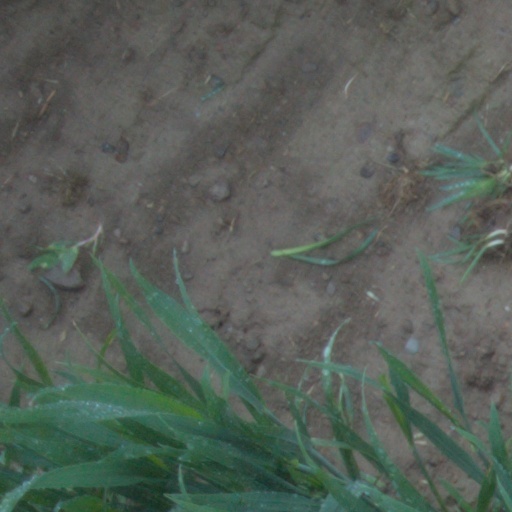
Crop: wheat